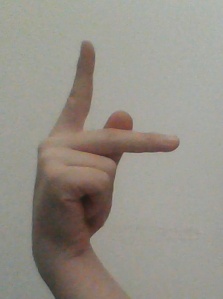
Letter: dha